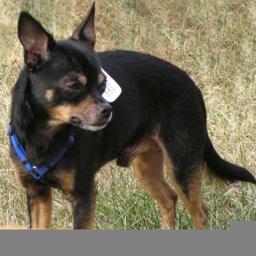
Animal: dogs